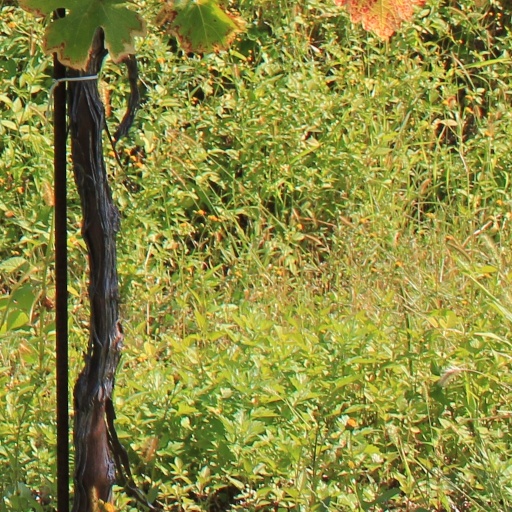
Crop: grape